Meitetsu 2000 series

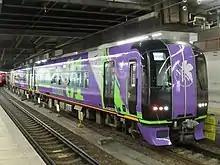
The wrapped trainset in February 2020

From 14 January 2020, 2000 series set 2007 was wrapped in a "Neon Genesis Evangelion"-inspired livery.